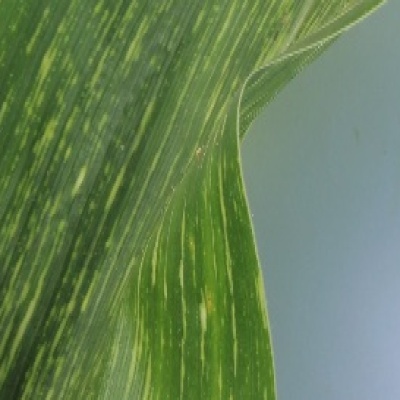
Label: Corn_(Maize)___Maize_Streak_Virus